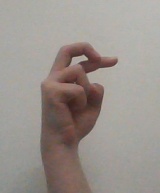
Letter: zay